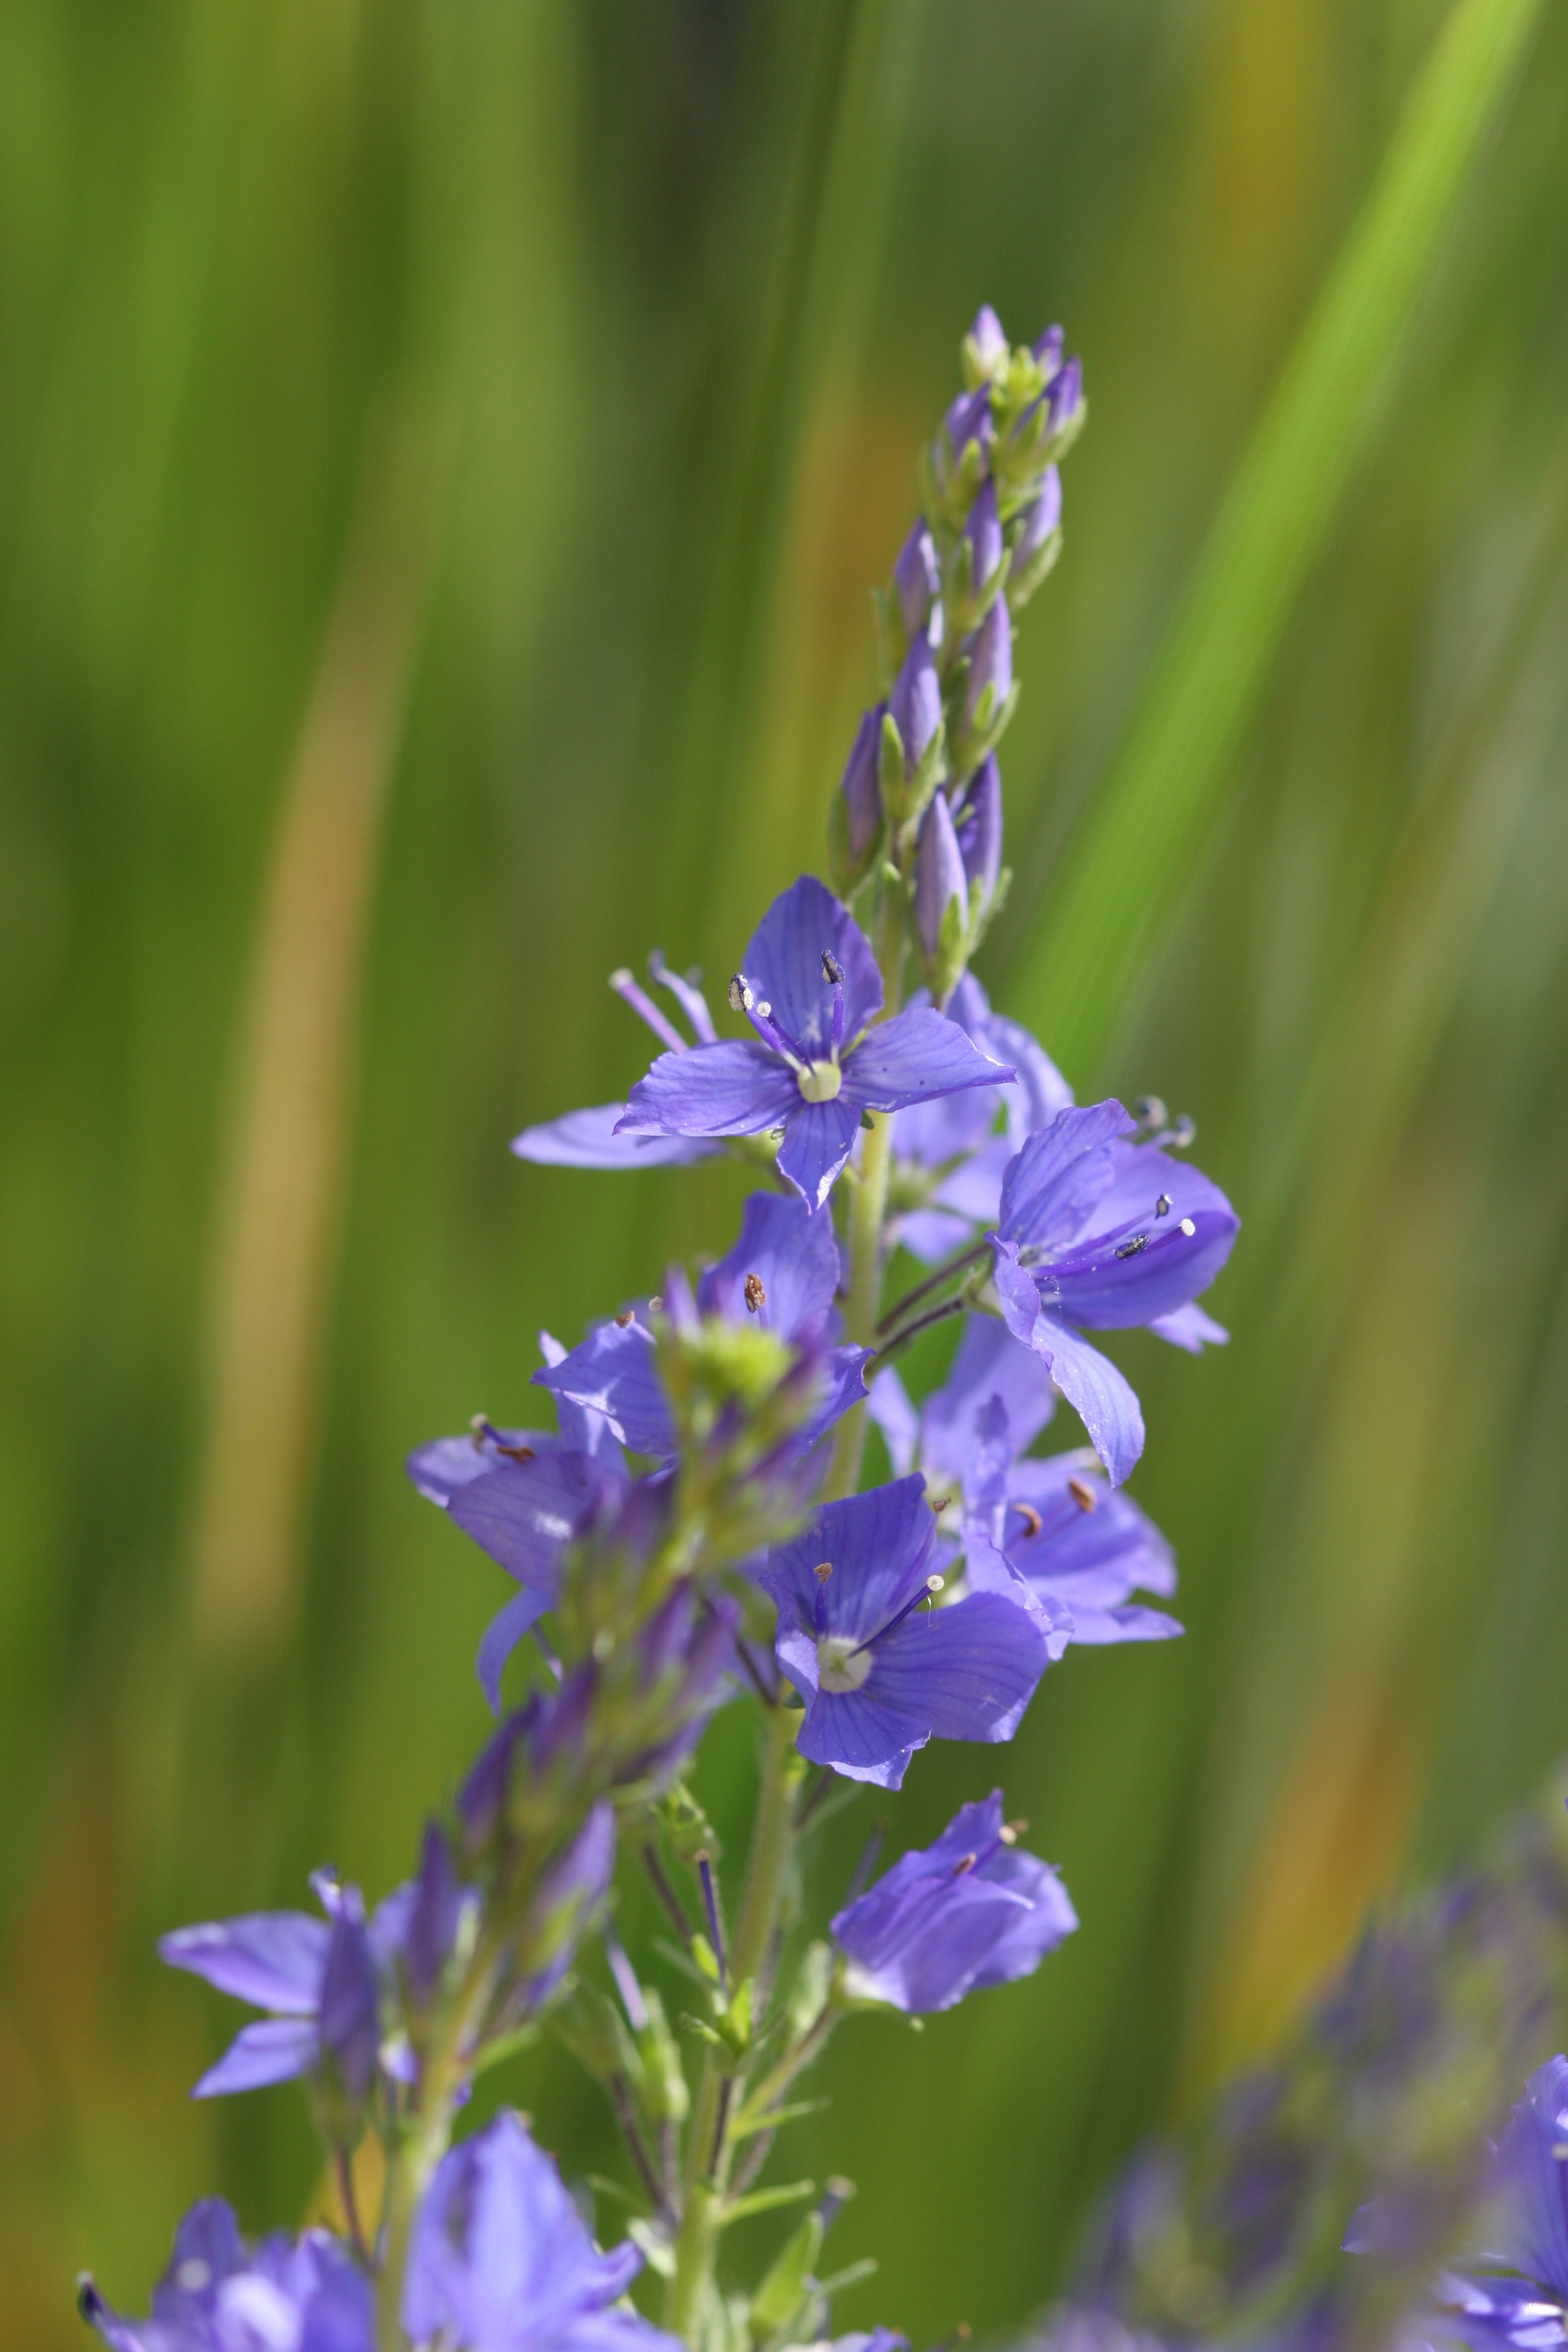
plant, meadow, flower, herb, botany, close, flora, lavender, wildflower, multicolor, veronica, sky blue, macro photography, flowering plant, honorary award, bellflower family, veronica teucrium, wild garden plant, land plant, english lavender, hyssopus, teucrium